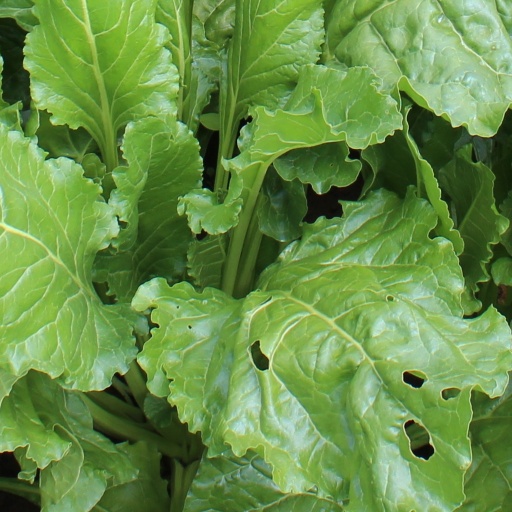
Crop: sugar beet